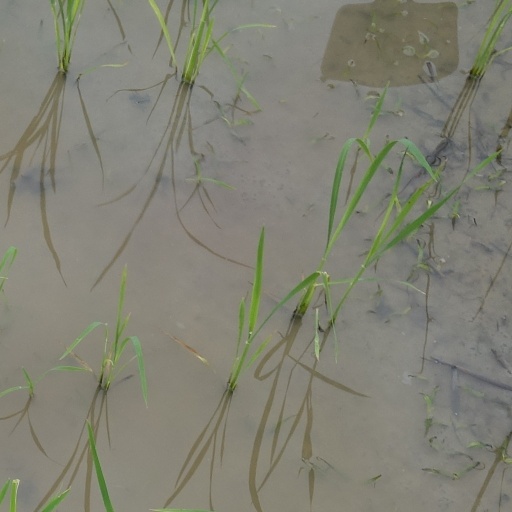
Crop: rice